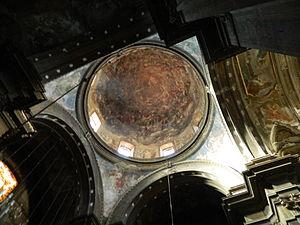
L'église Santa Brigida est une église dédiée à sainte Brigitte de Suède située sur la Via Santa Brigida dans le centre de Naples, en Italie. L'église est à proximité de l'une des portes de la Galleria Umberto I. Le peintre Luca Giordano y est inhumé.